Welfare's effect on poverty

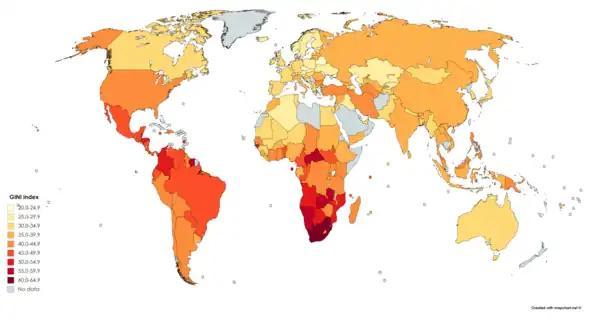
Countries' income inequality as of 2018 according to their Gini coefficients

Quantitative measurement of the impact of welfare programs on poverty provides different estimates depending on the study design and available dataset. Many studies look at the net impact of tax and transfer programs on relative poverty as disaggregated analysis requires substantial amounts of high-quality data and robust estimation methods. Below are examples of notable studies that underscore the complexity of evaluating the direct causal mechanisms by which a welfare state reduces poverty.